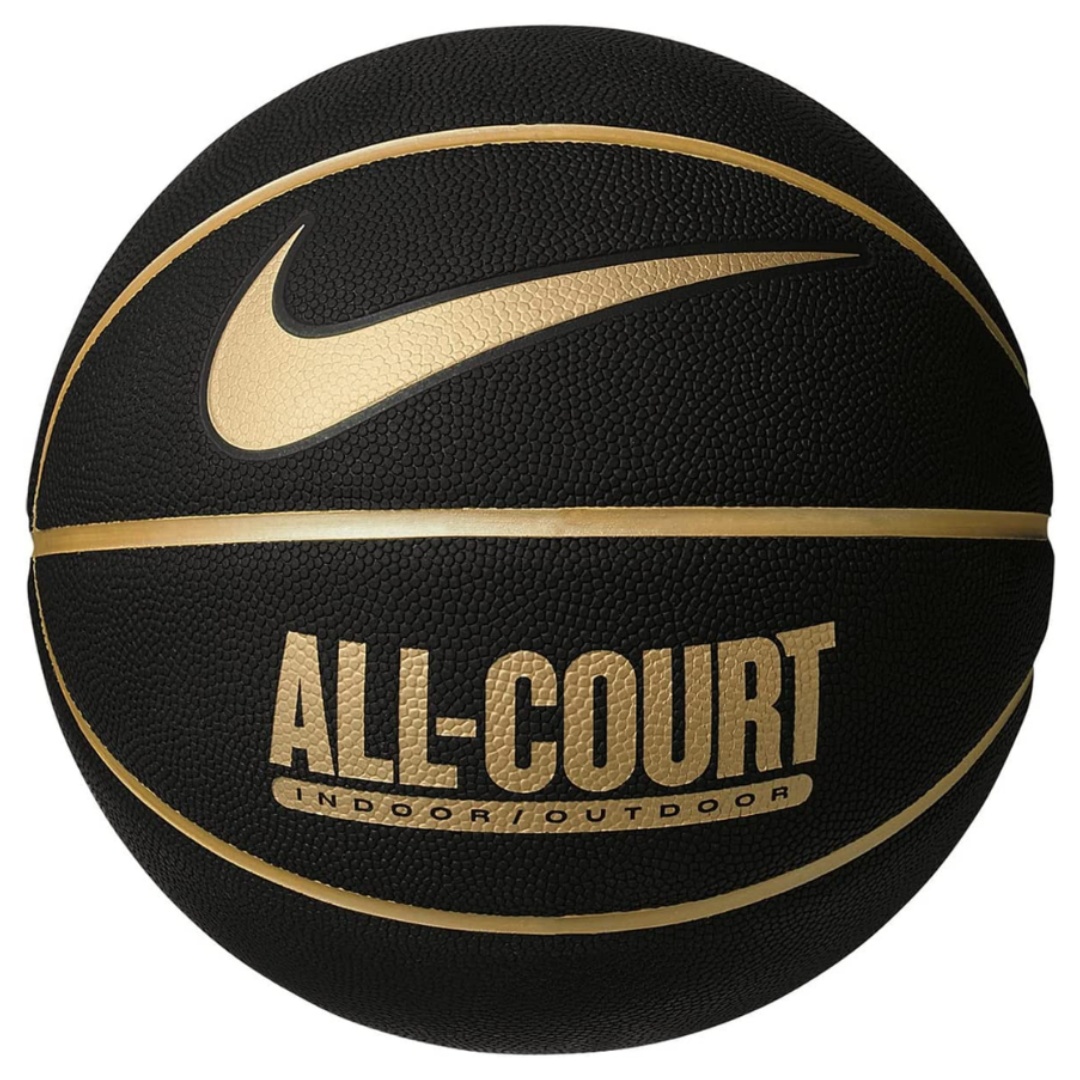
Balón de Básquetbol N°7 Nike Everyday All Court
Marca: Nike. Modelo: N100436907007. Características: Este balón contiene tecnología resistente al desgaste no es fácil de aplanar. Se puede usar en interiores y exteriores. Composición: 85 % Caucho 15% Cuero Sintético.
Brand: Nike
Category: Sporting Goods > Athletics > Basketball > Basketballs